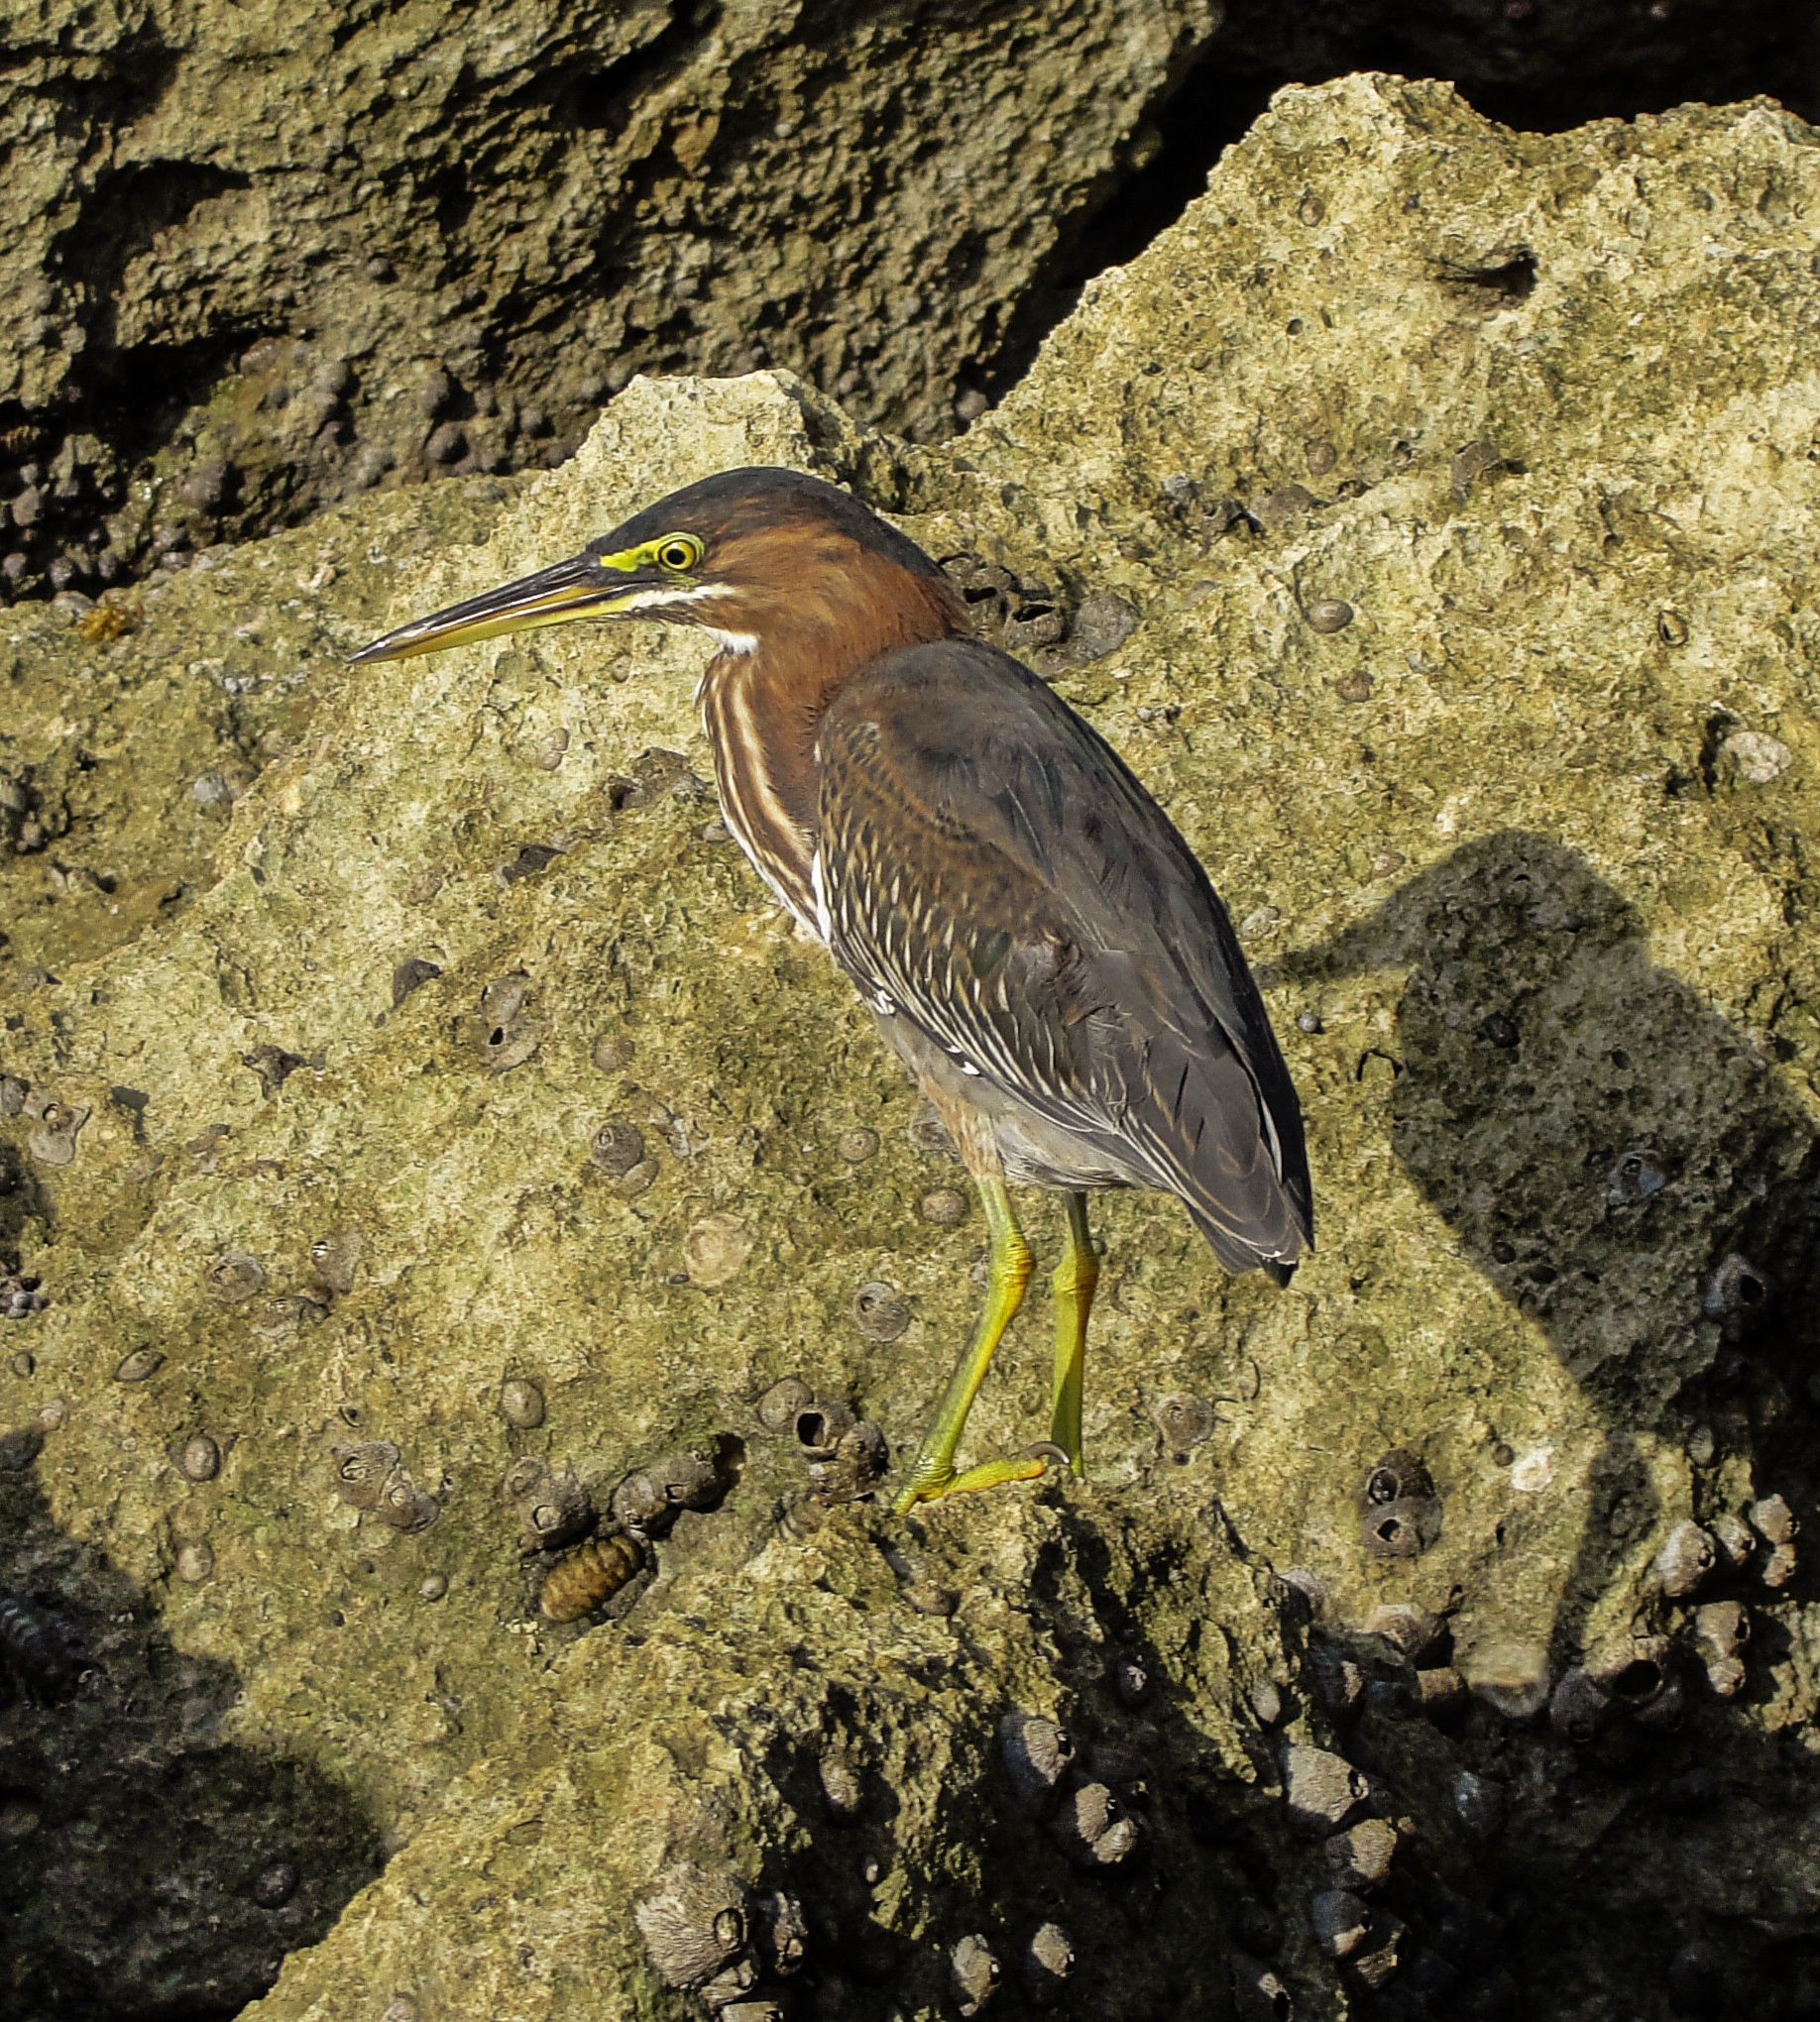
nature, rock, bird, wildlife, biology, fauna, costa, heron, water bird